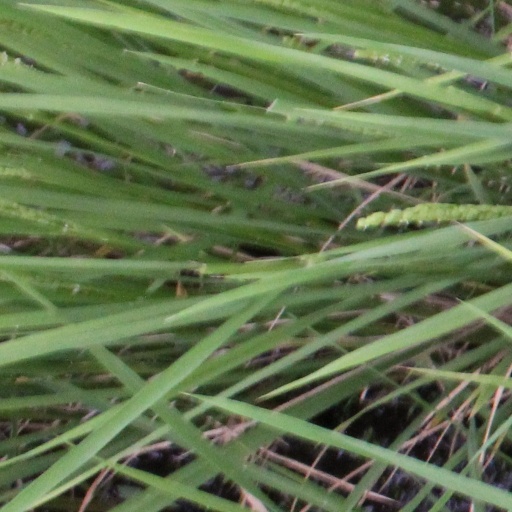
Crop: rice